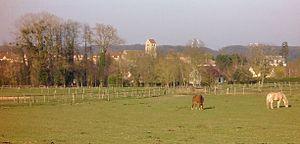
Forges-les-Bains est une commune française située à trente-deux kilomètres au sud-ouest de Paris dans le département de l'Essonne en région Île-de-France.